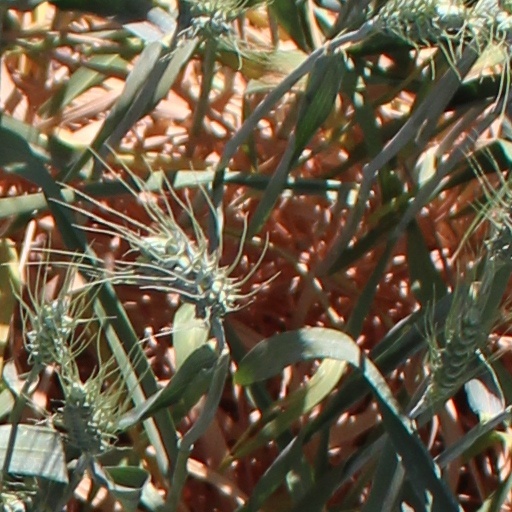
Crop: wheat